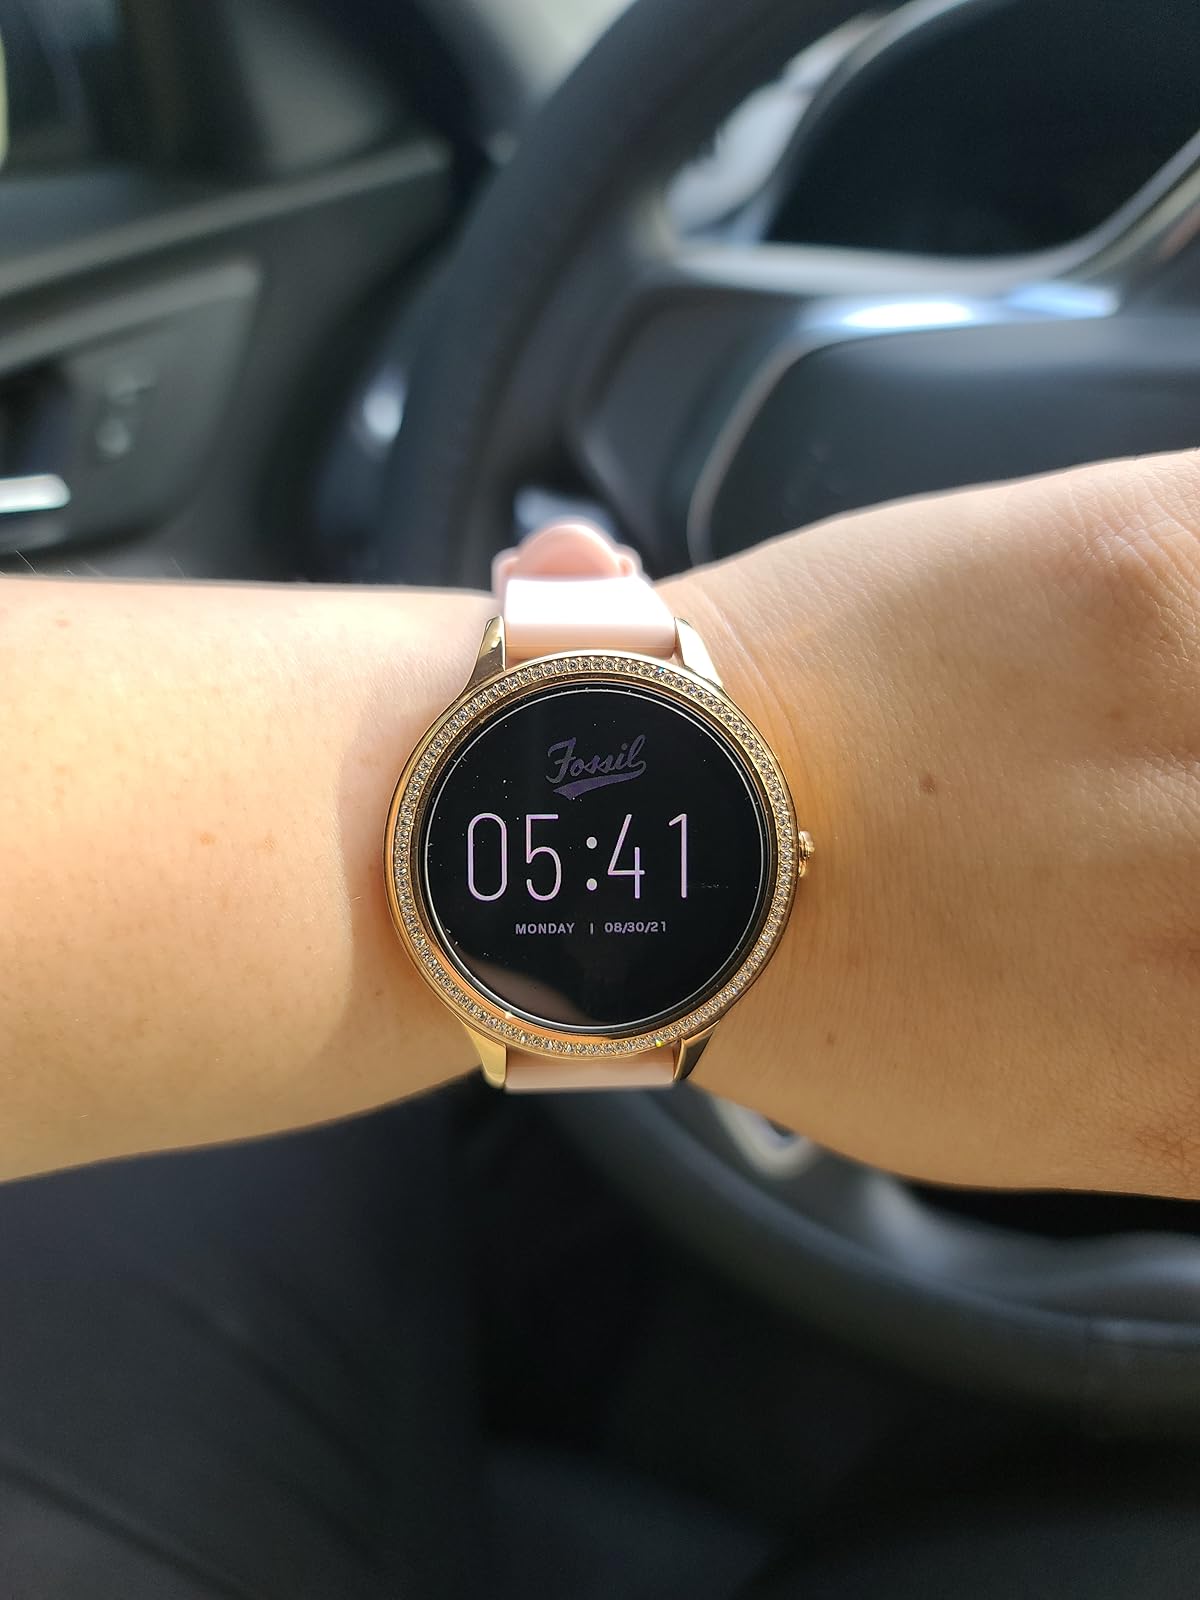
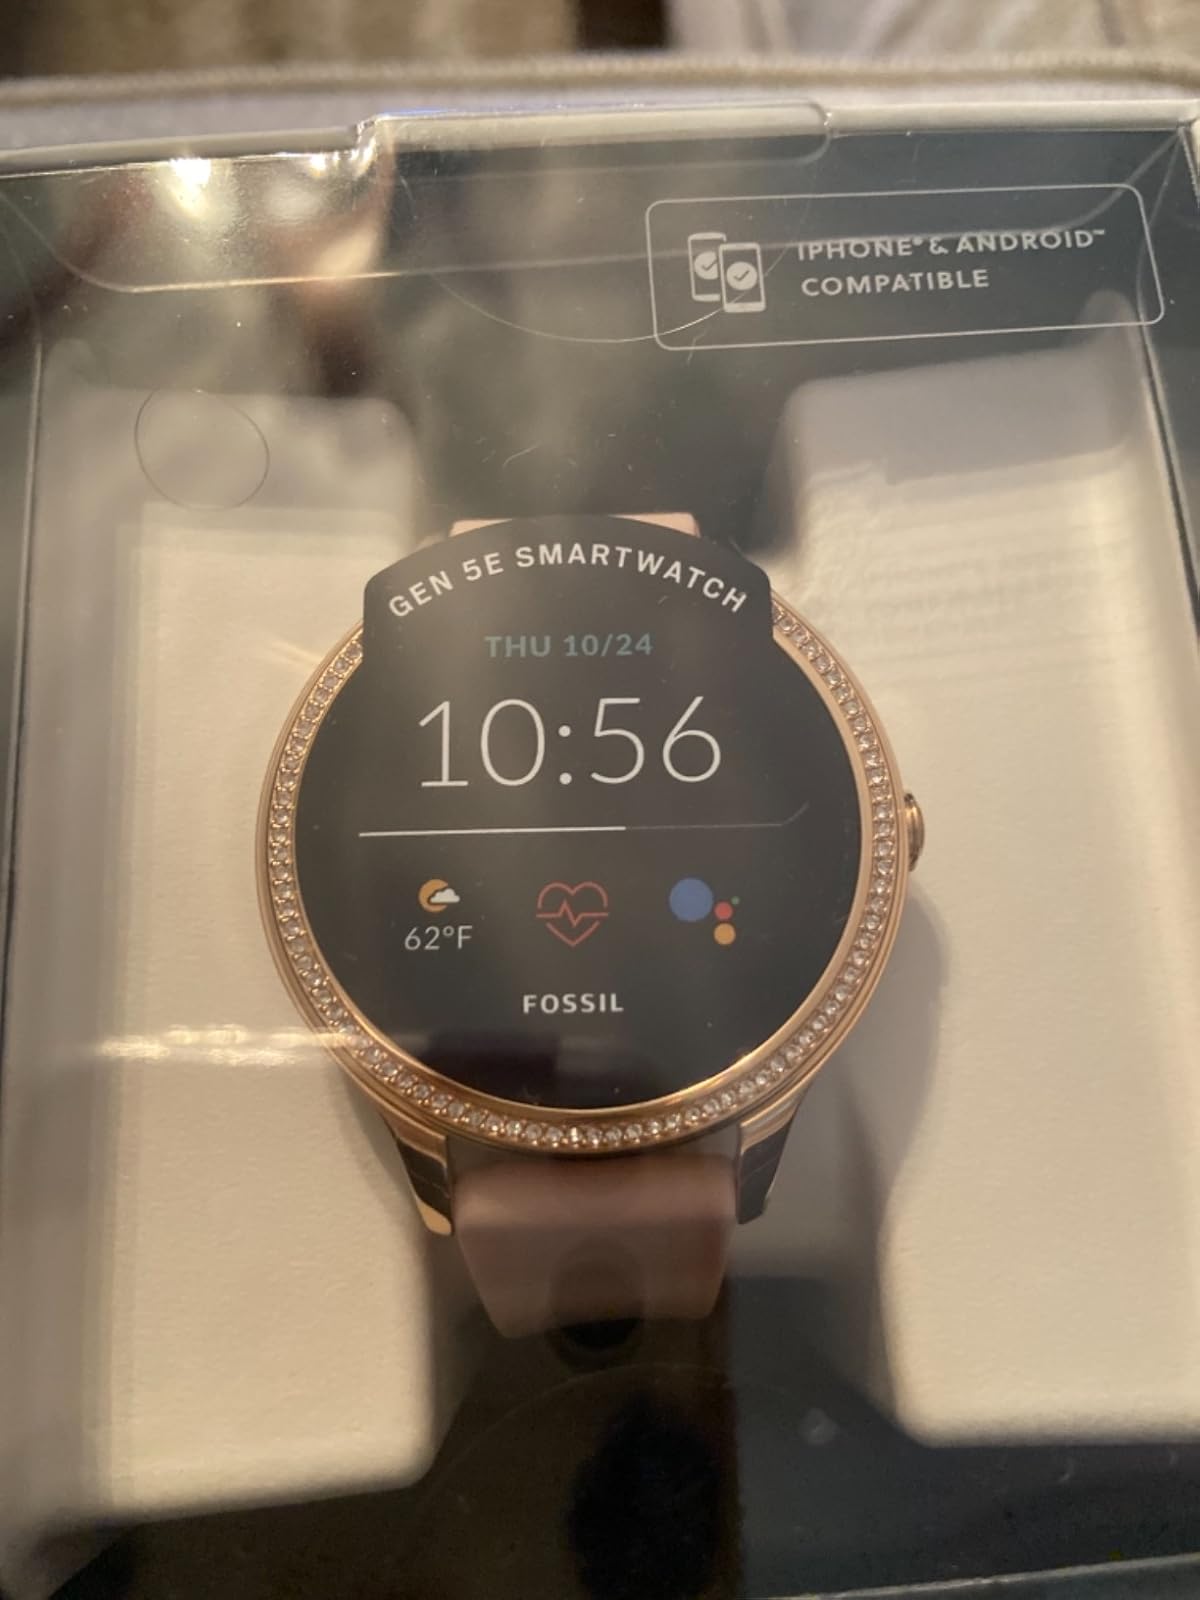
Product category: smartwatch
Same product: yes